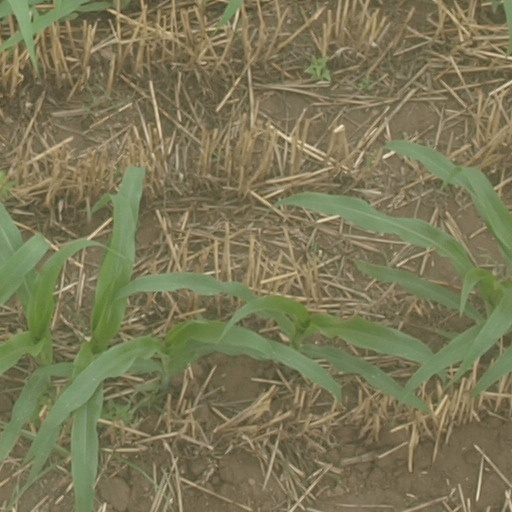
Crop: maize; corn